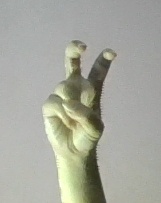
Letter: toot